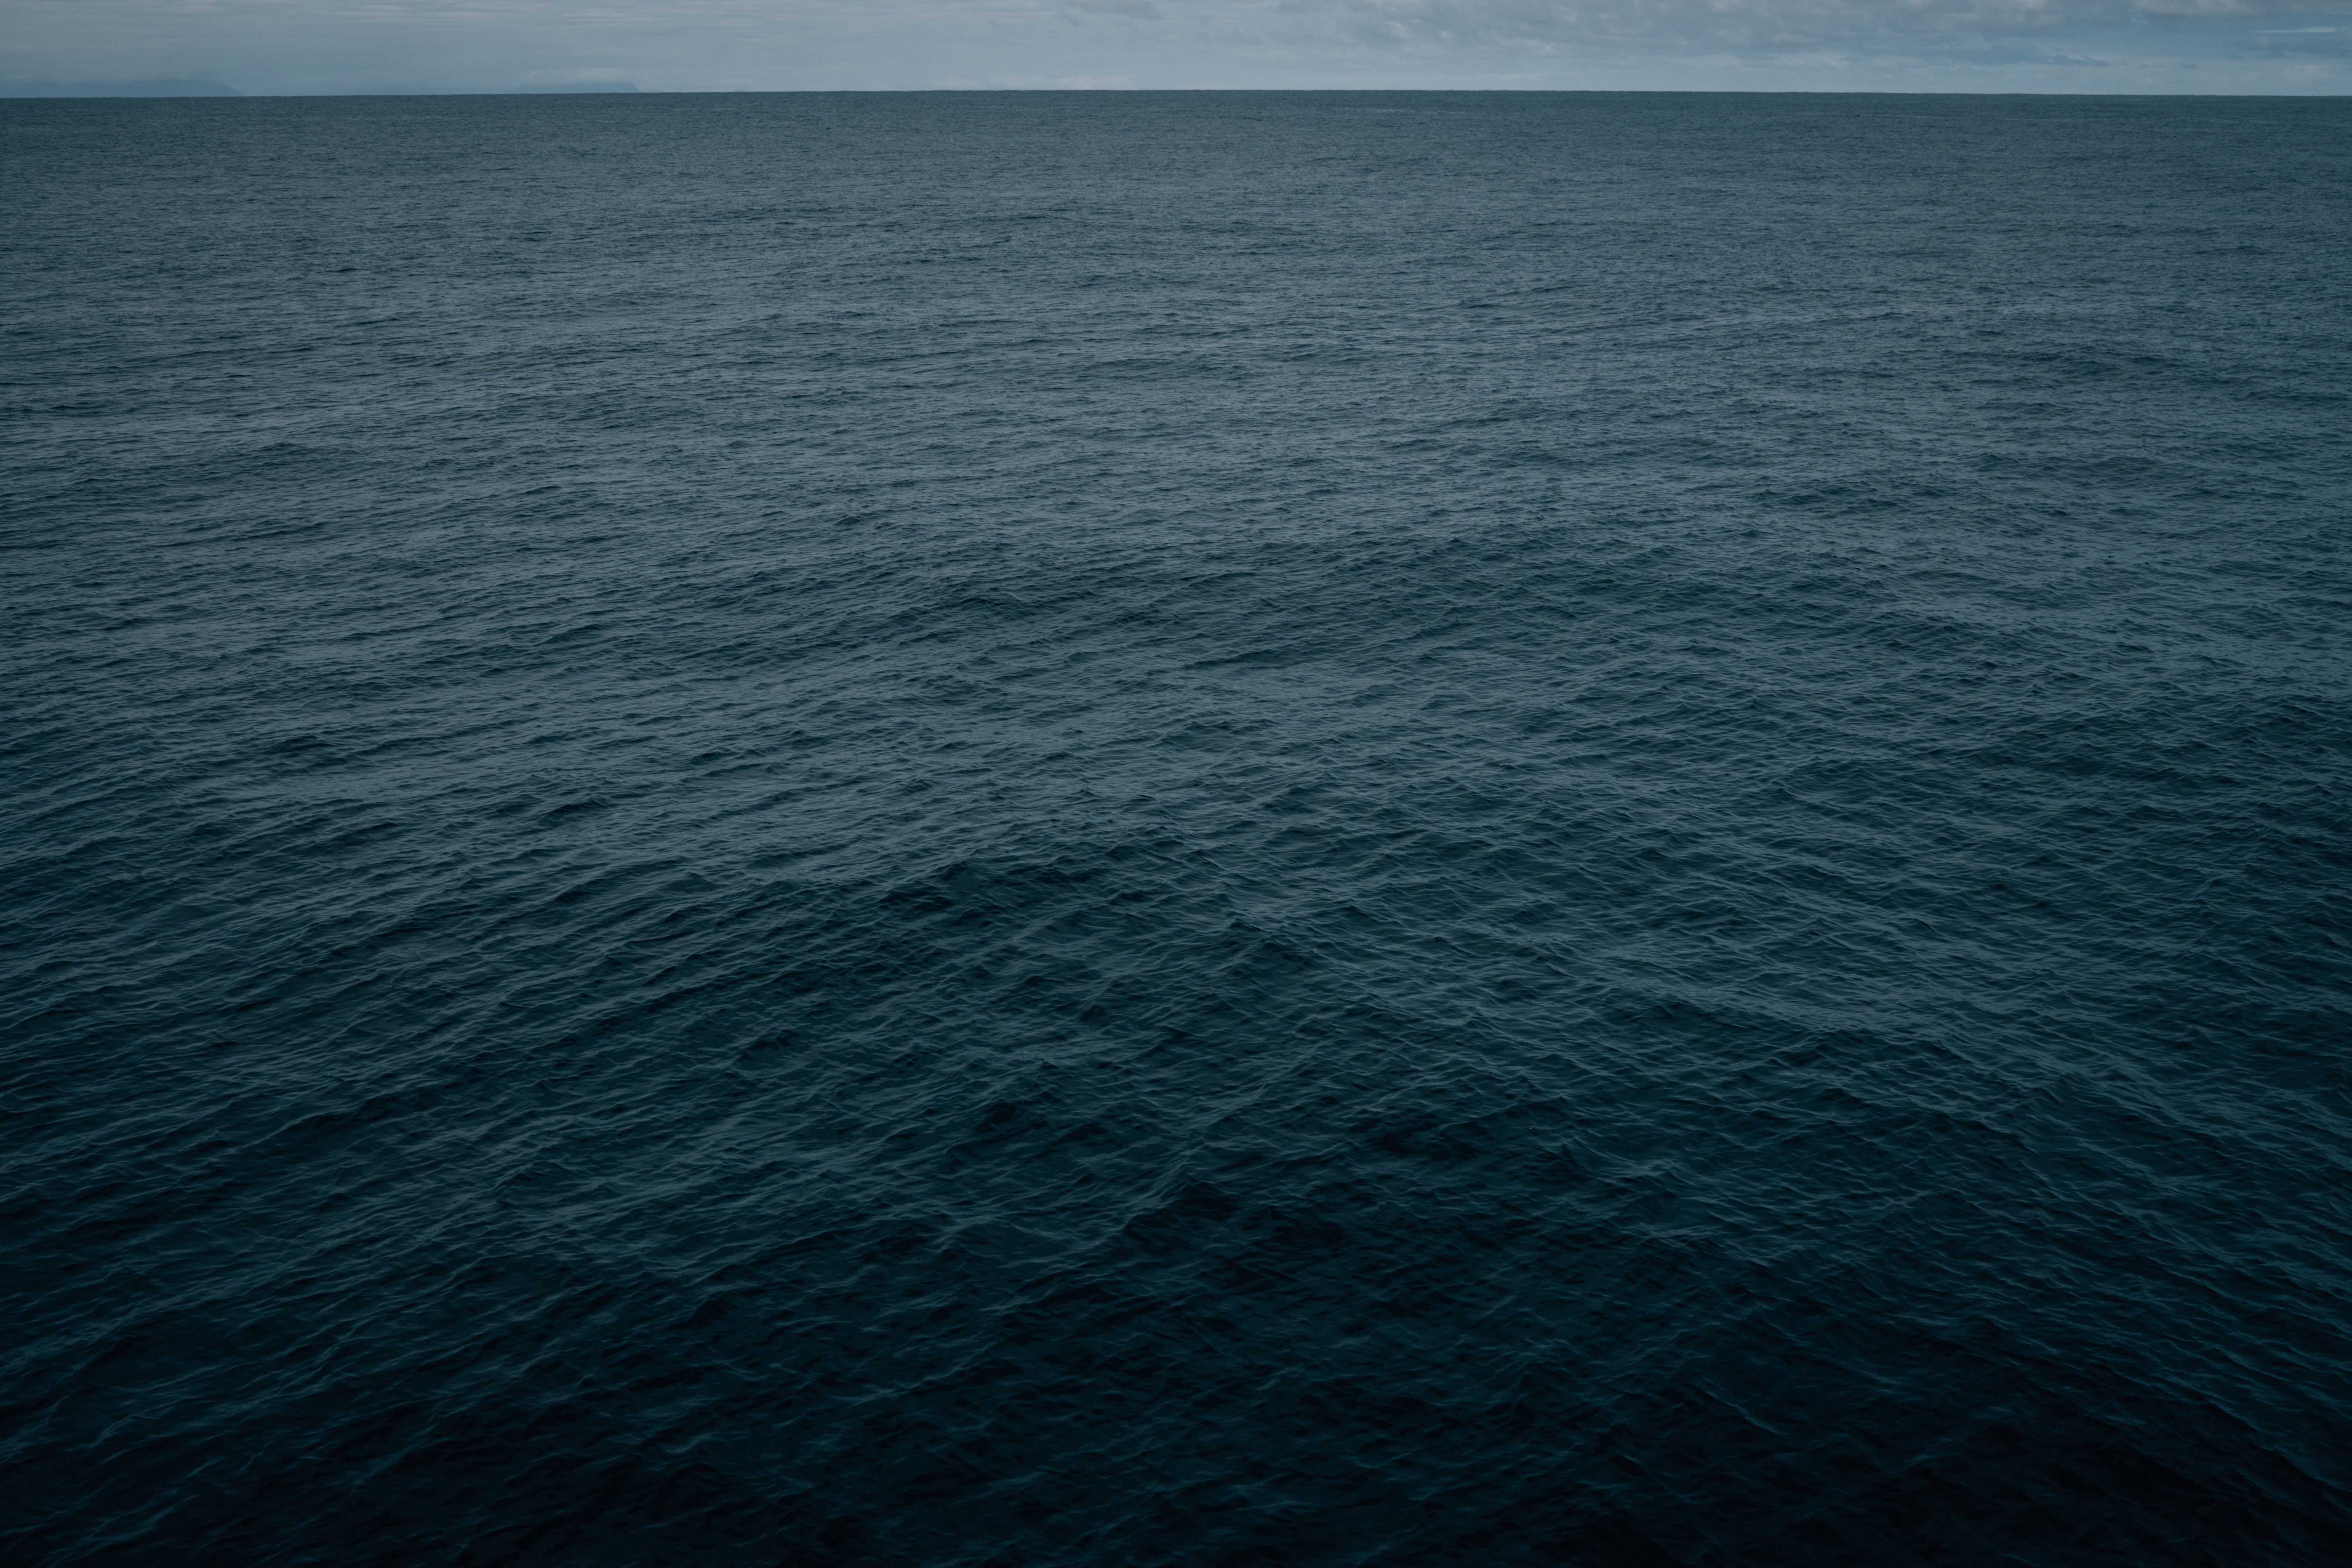
sea, coast, ocean, horizon, cloud, sunlight, shore, wave, reflection, bay, blue, body of water, atmospheric phenomenon, wind wave